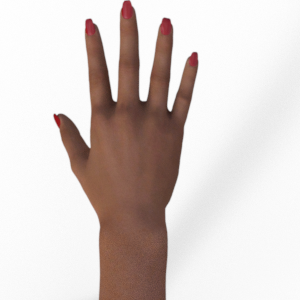
Label: paper